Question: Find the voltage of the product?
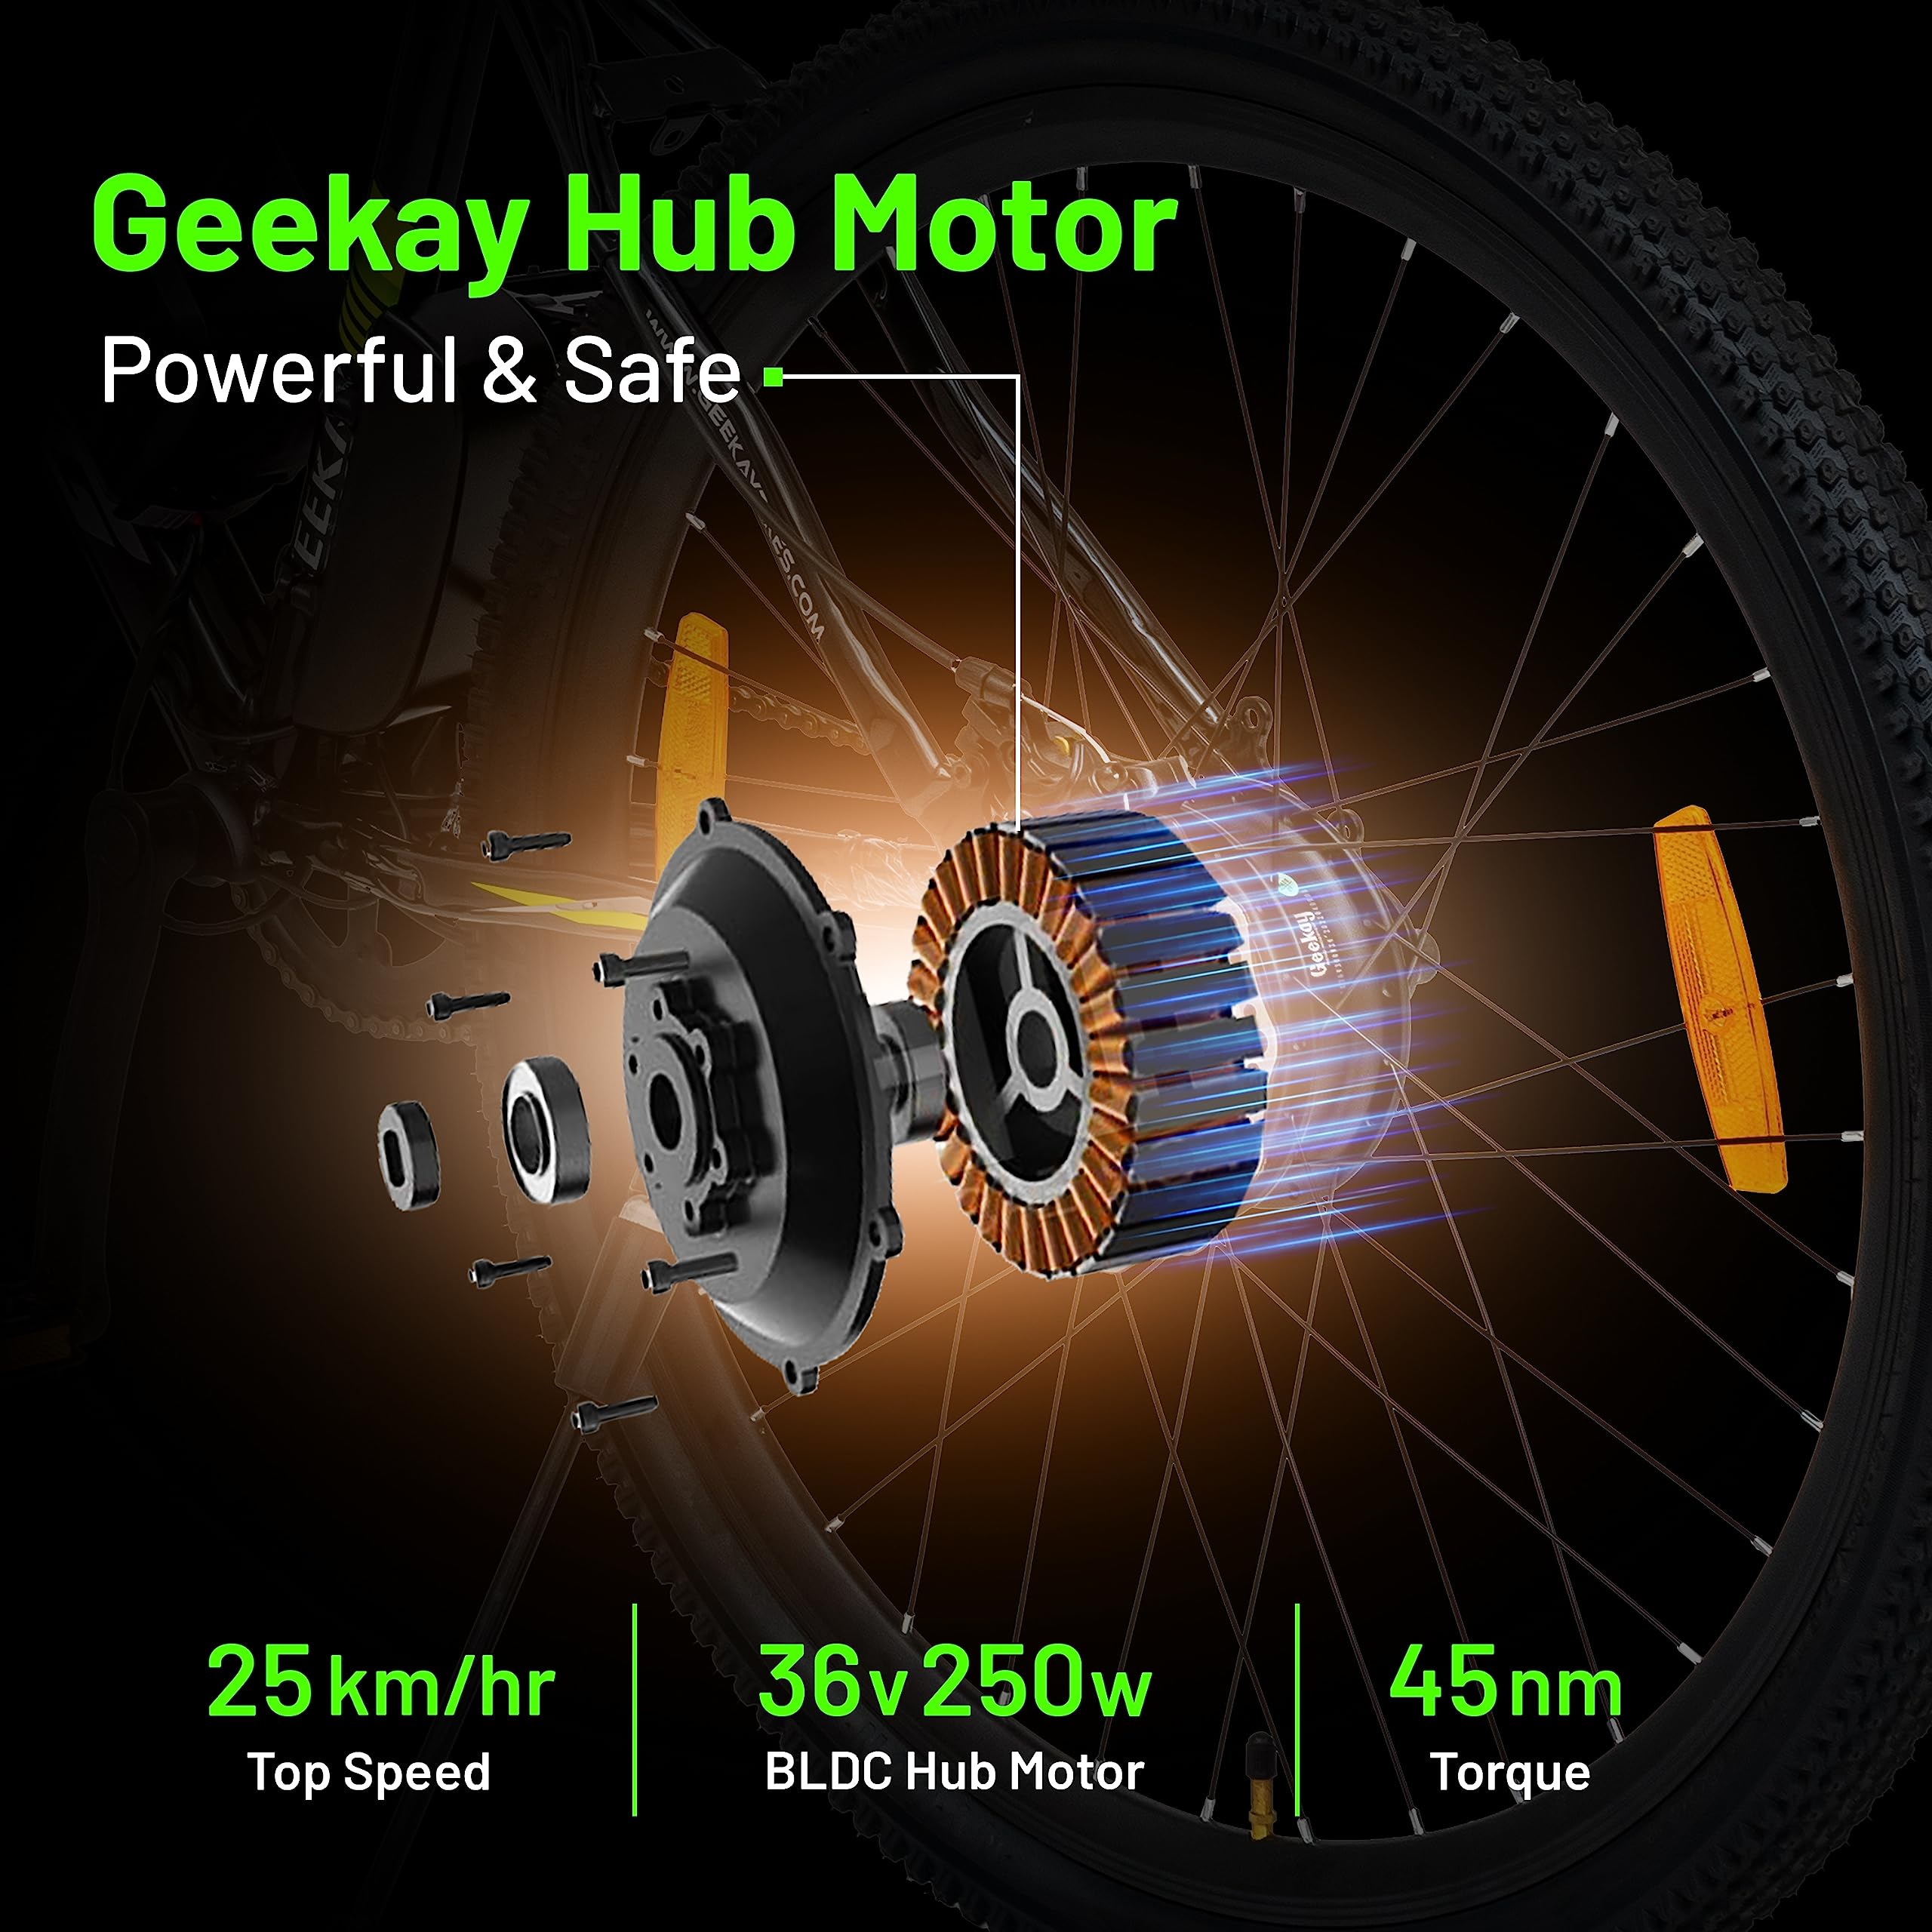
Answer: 36.0 volt